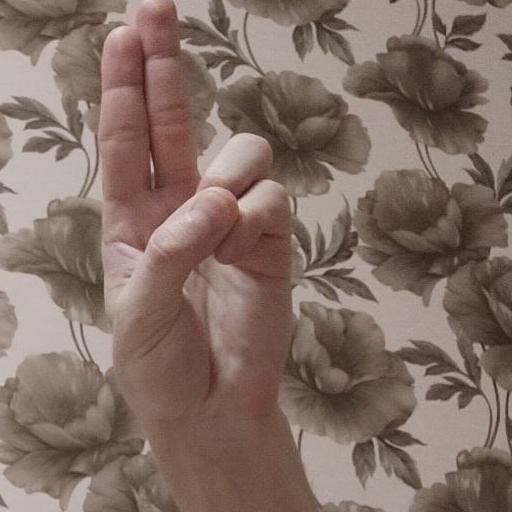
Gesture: two_up